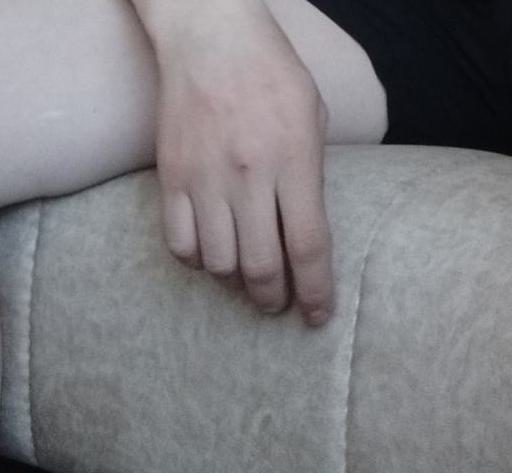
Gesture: no_gesture